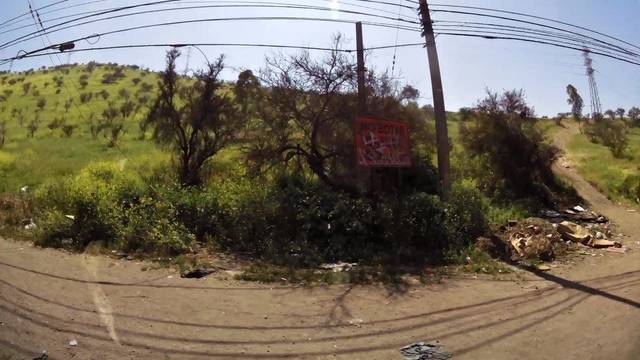
Region: Chile
Coordinates: -33.4, -70.734